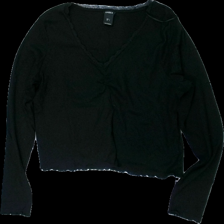
View: front
Type: Top
Category: Ladies
Brand: Lindex
Colors: Black
Material: 100% cotton
Cut: Regular, V-collar
Size: L
Season: All
Stains: Minor
Damage location: bottom center
Damage 2 location: bottom left
Price range: <50
Recommended usage: Reuse
Description: svart långärmad tröja med spetsdetaljer runt halsen. några små fläckar på ärmarna